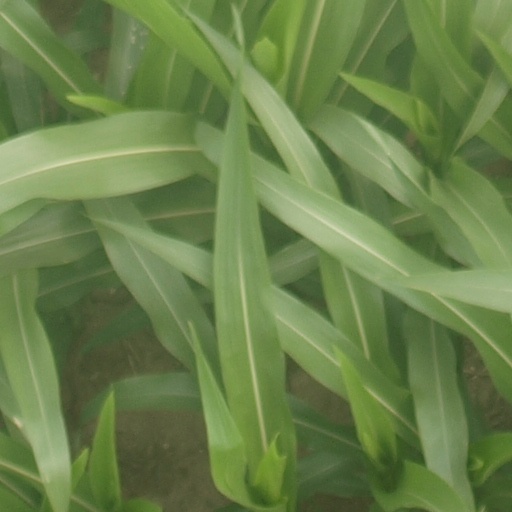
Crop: maize; corn